Omar Beckles

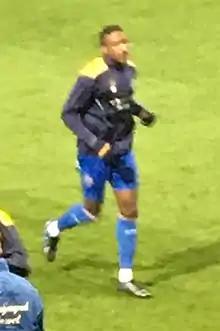
Beckles with Shrewsbury Town in 2019.

Beckles joined League One side Shrewsbury Town for an undisclosed fee in August 2017, signing a three-year deal. Initially used mostly as a substitute or rotation player, he broke into the first-team on a regular basis playing as a left-back following a long-term injury to Junior Brown, and scored his first goal for the club in a 2−1 away victory at Bristol Rovers on 3 February 2018.